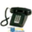
Label: telephone